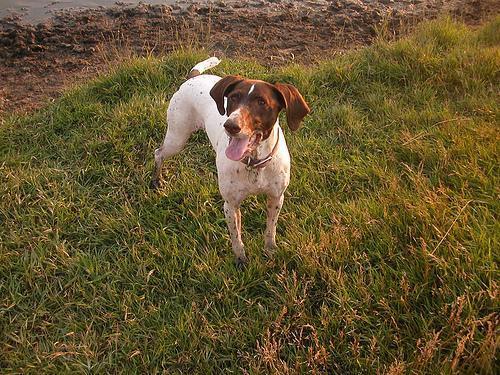
German_short-haired_pointer